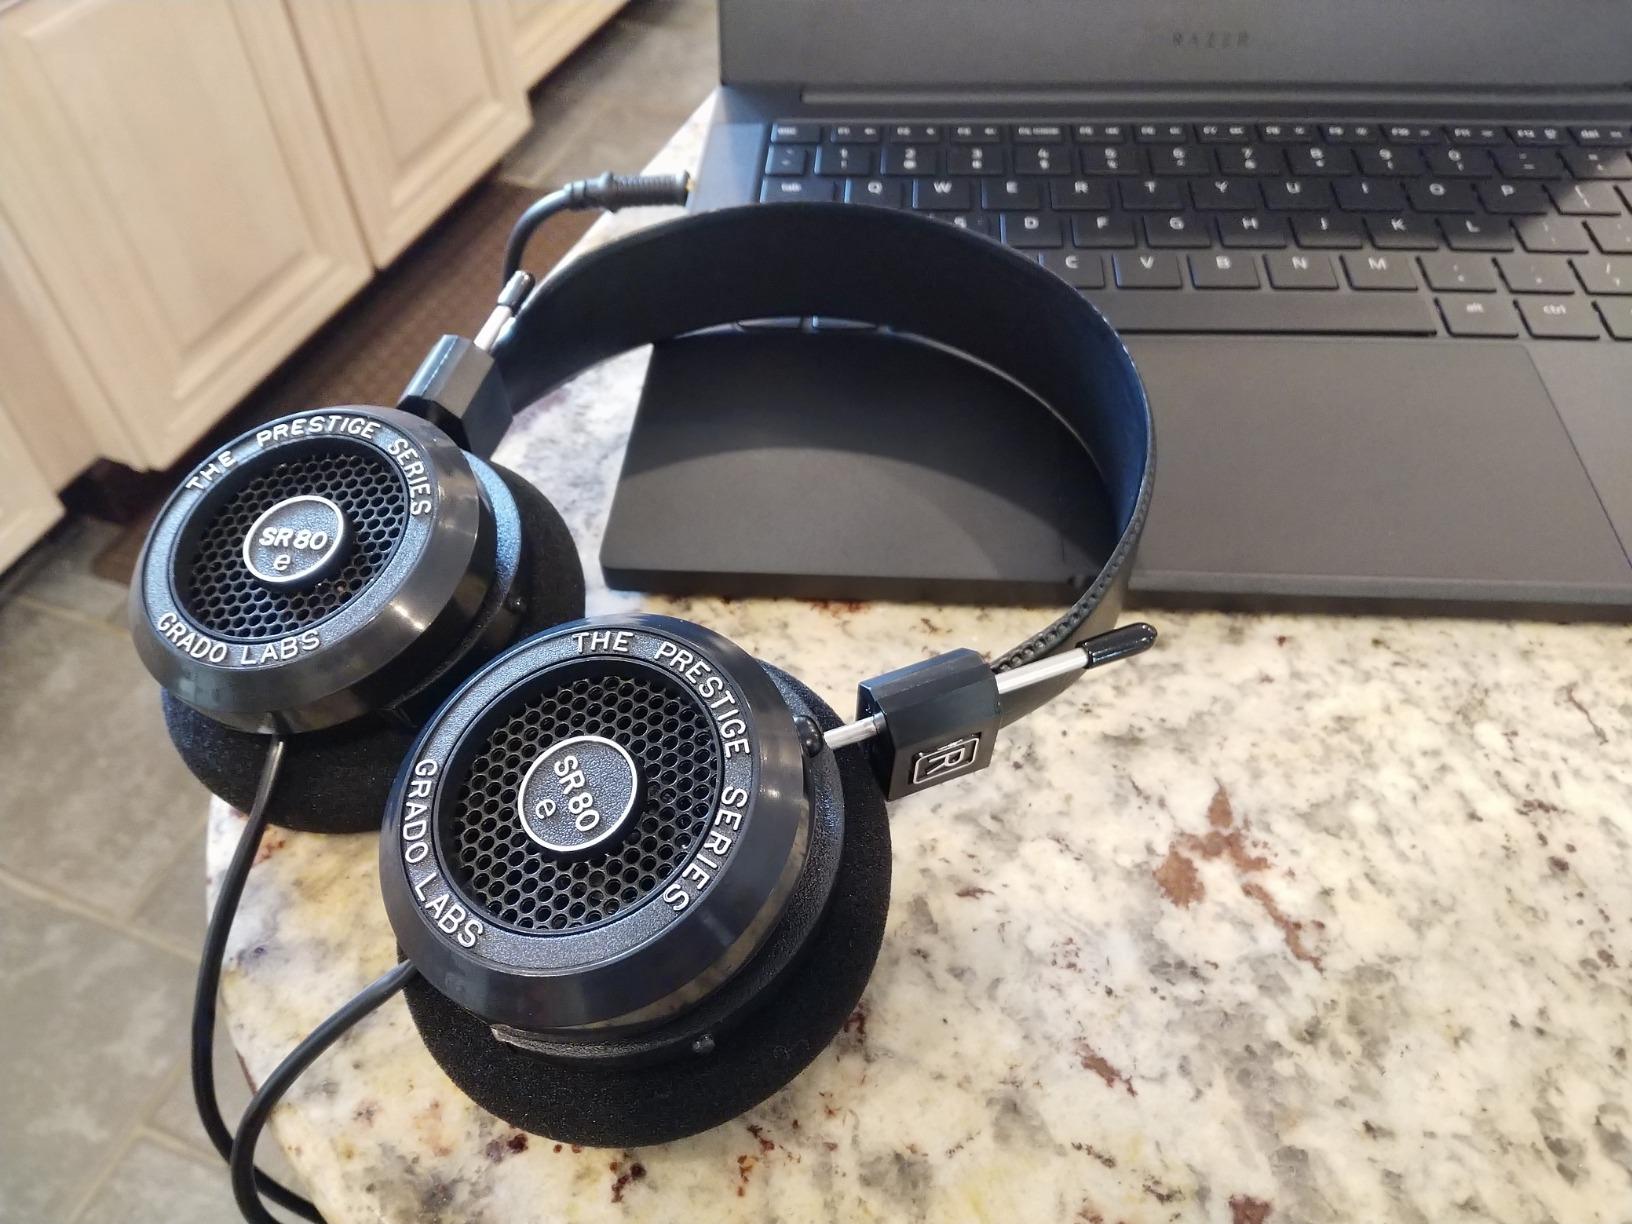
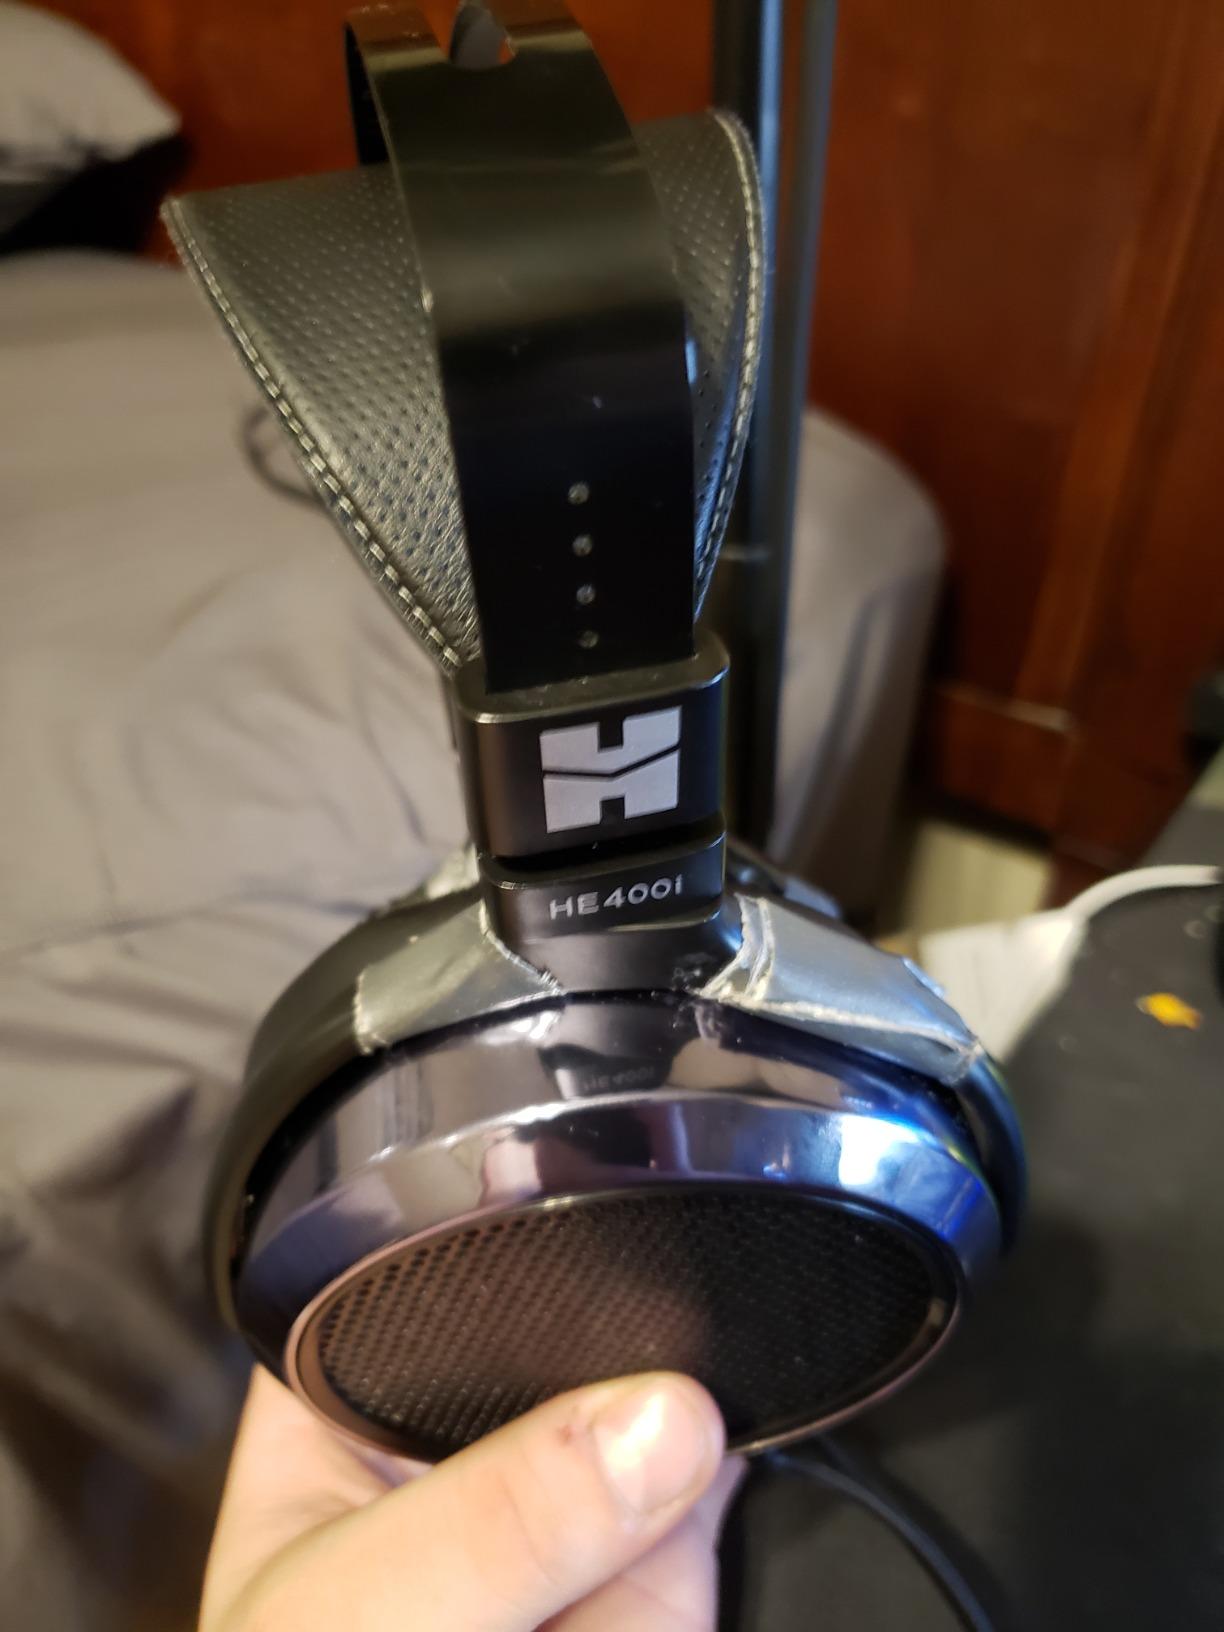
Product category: headphones
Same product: no